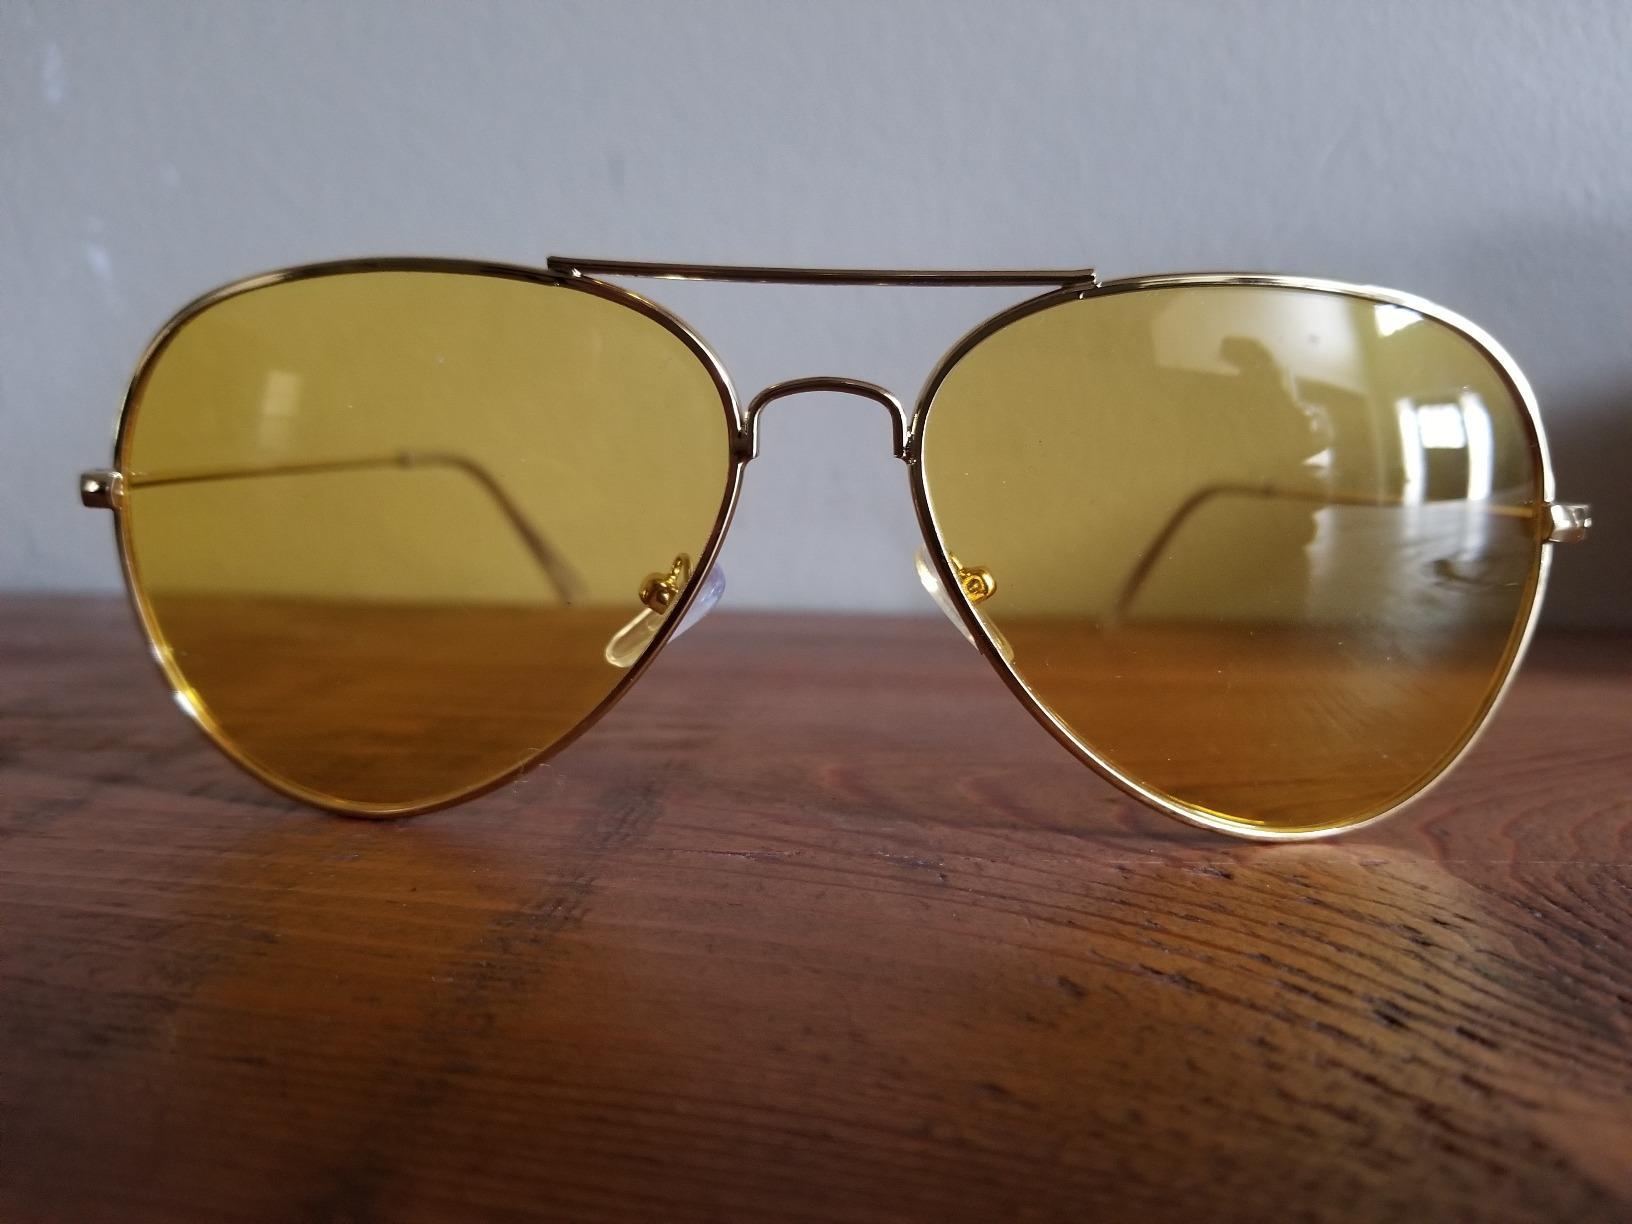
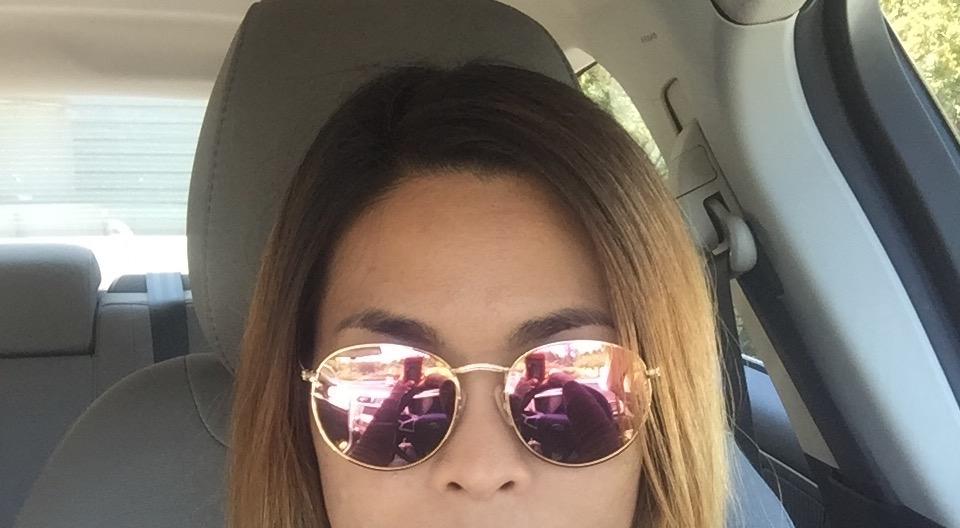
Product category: accessories_sunglasses
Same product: no